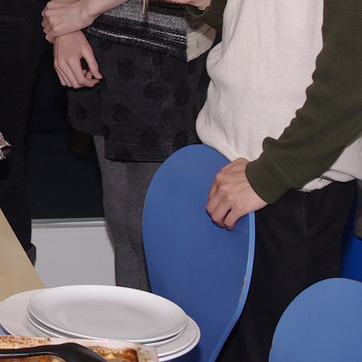
Material: plastic